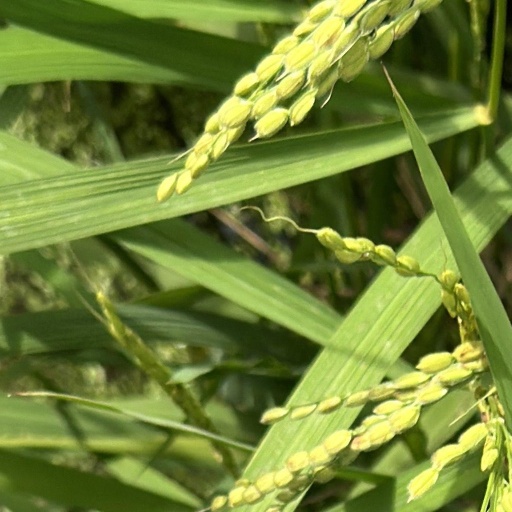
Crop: rice